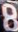
Number: 8